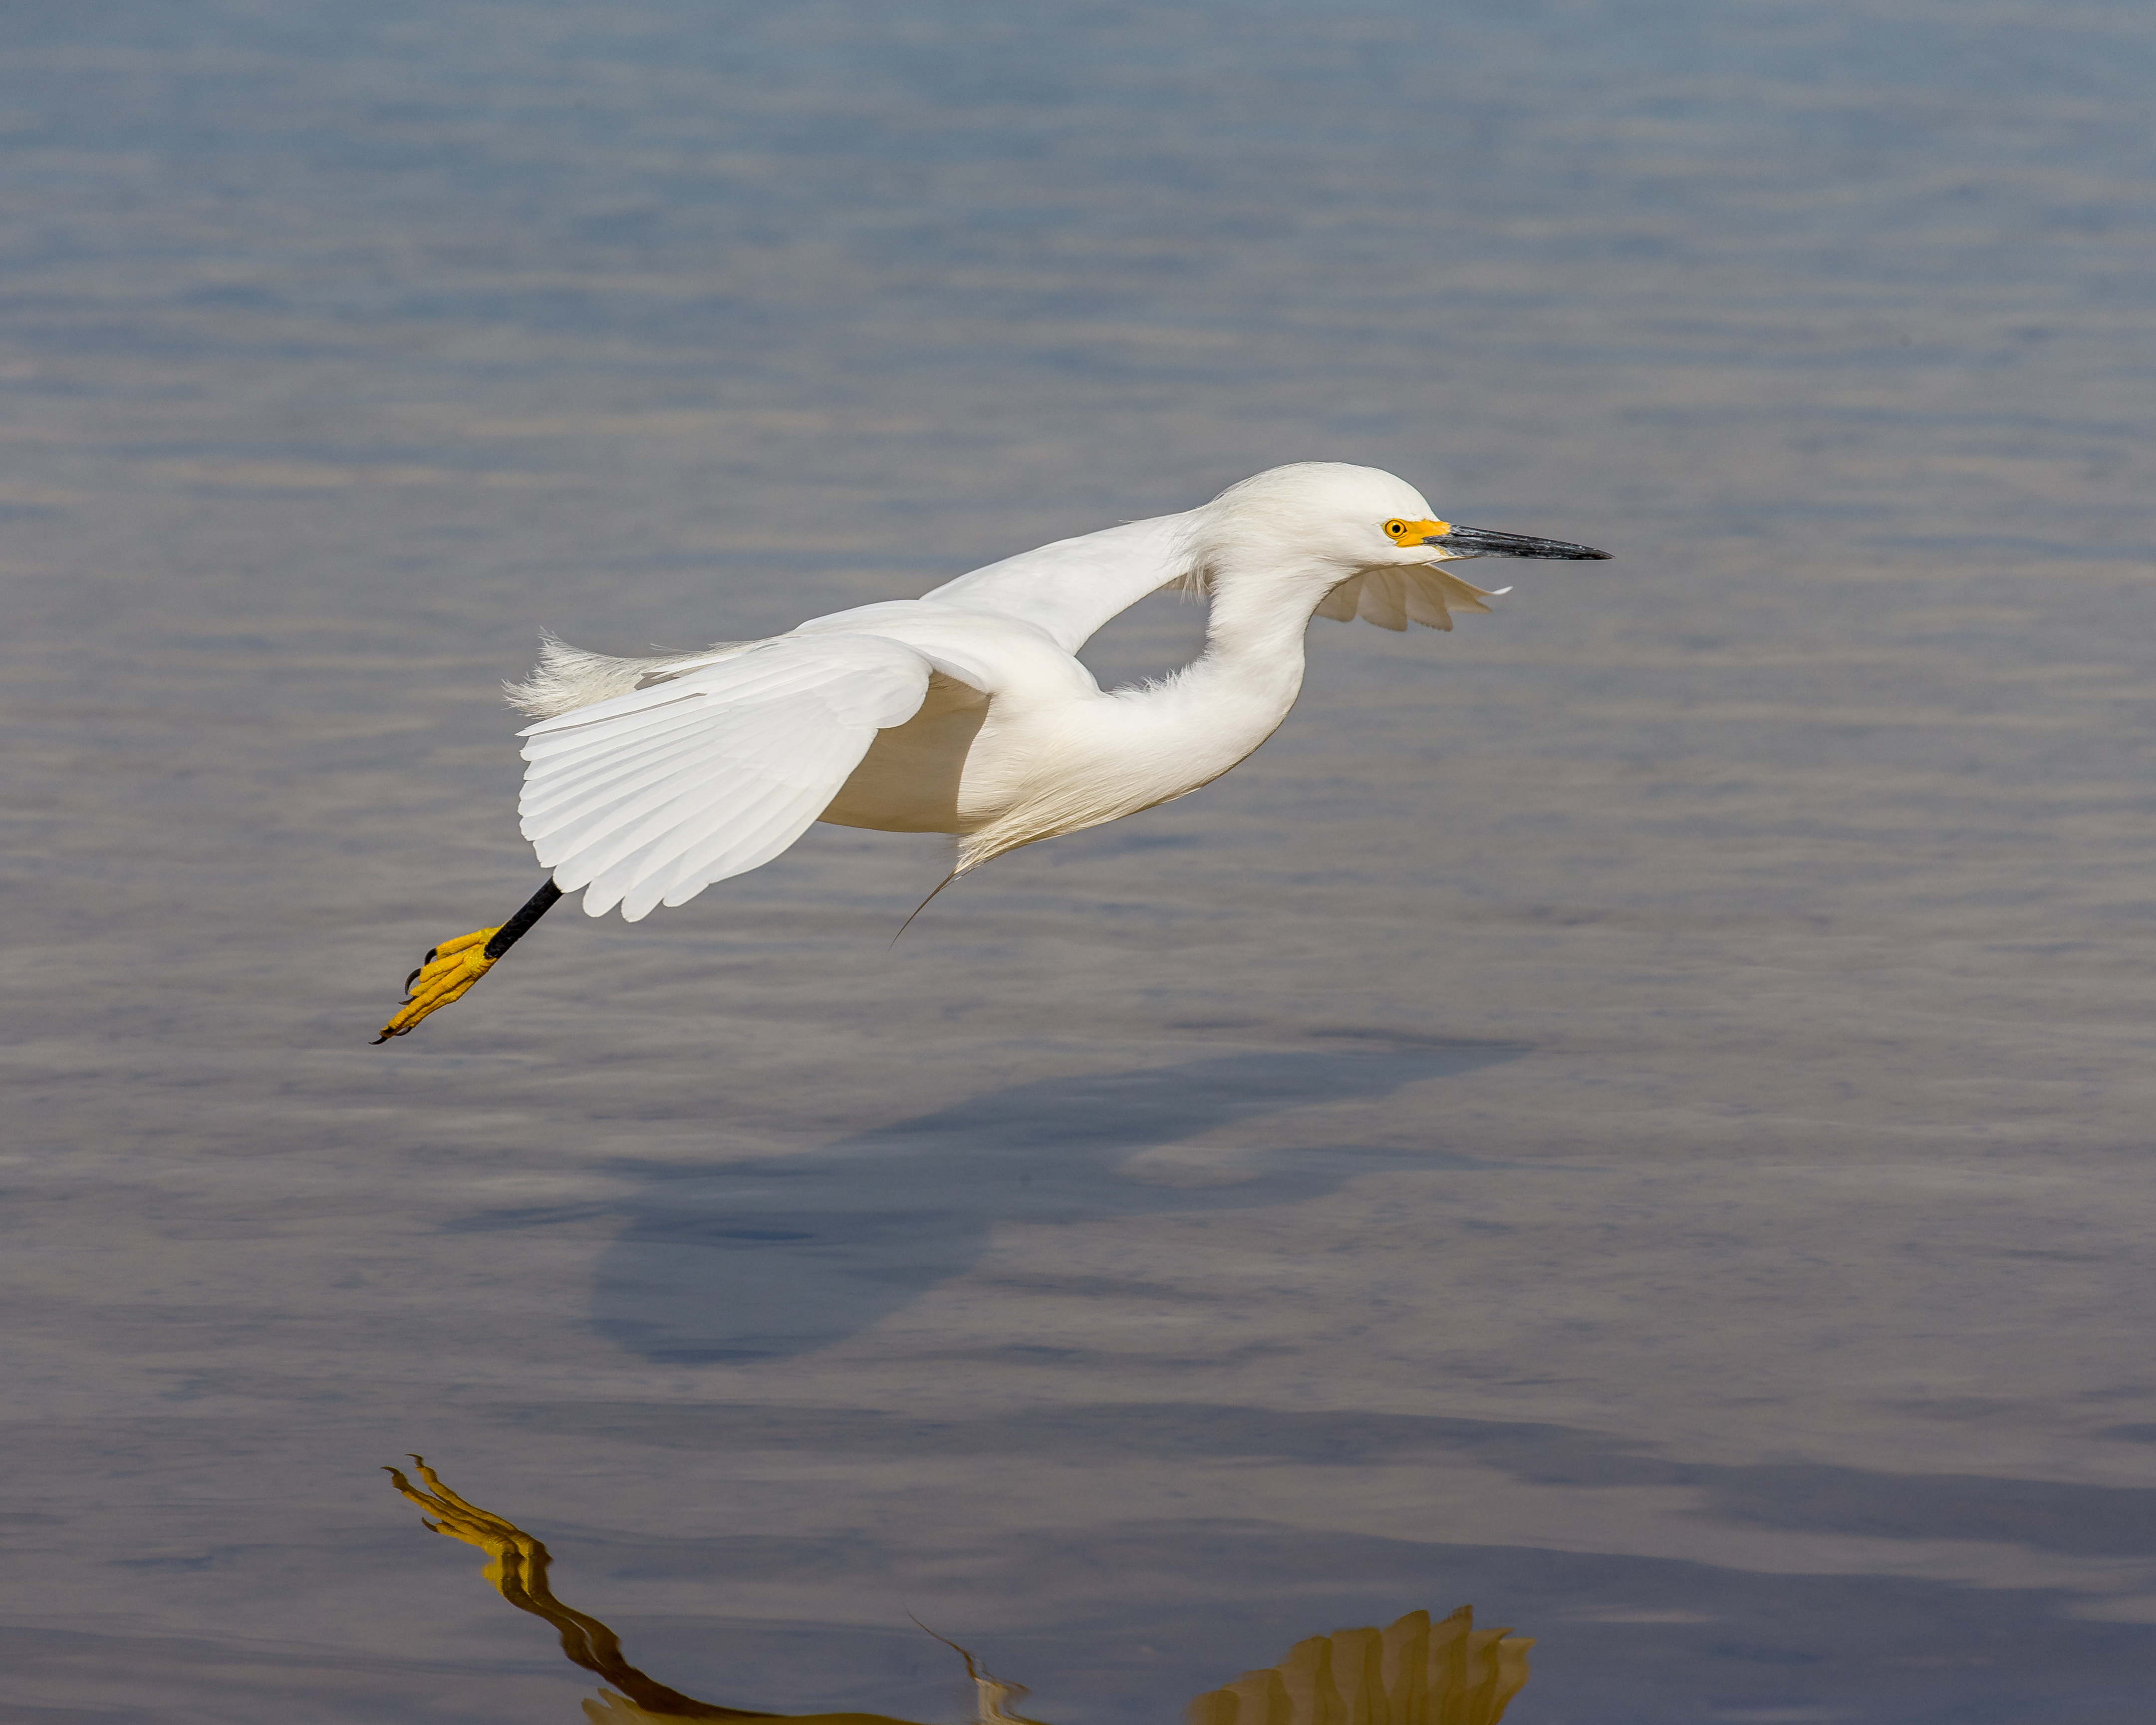
bird, wing, seabird, wildlife, gull, beak, fauna, vertebrate, egret, heron, florida, inflight, bif, andymorffew, morffew, snowyegret, sanibelisland, great egret, european herring gull